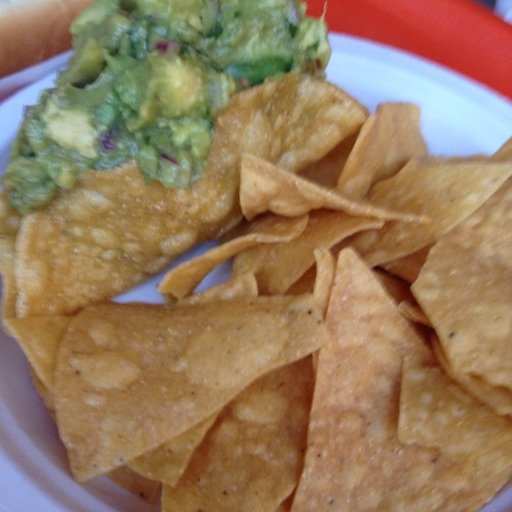
Label: guacamole